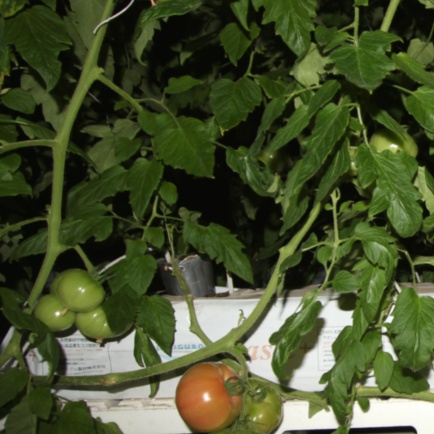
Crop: tomato